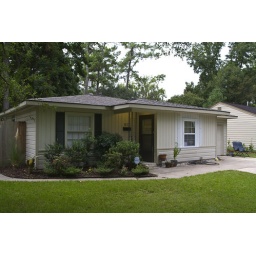
New window in the front of the house